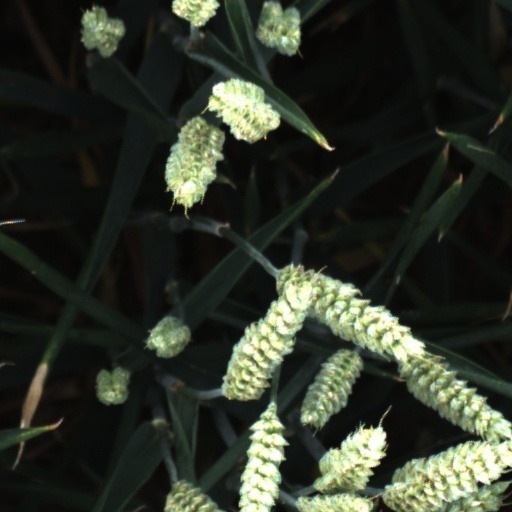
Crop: wheat